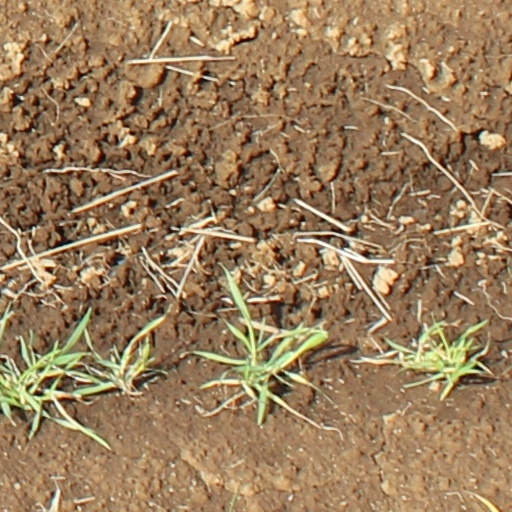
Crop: wheat